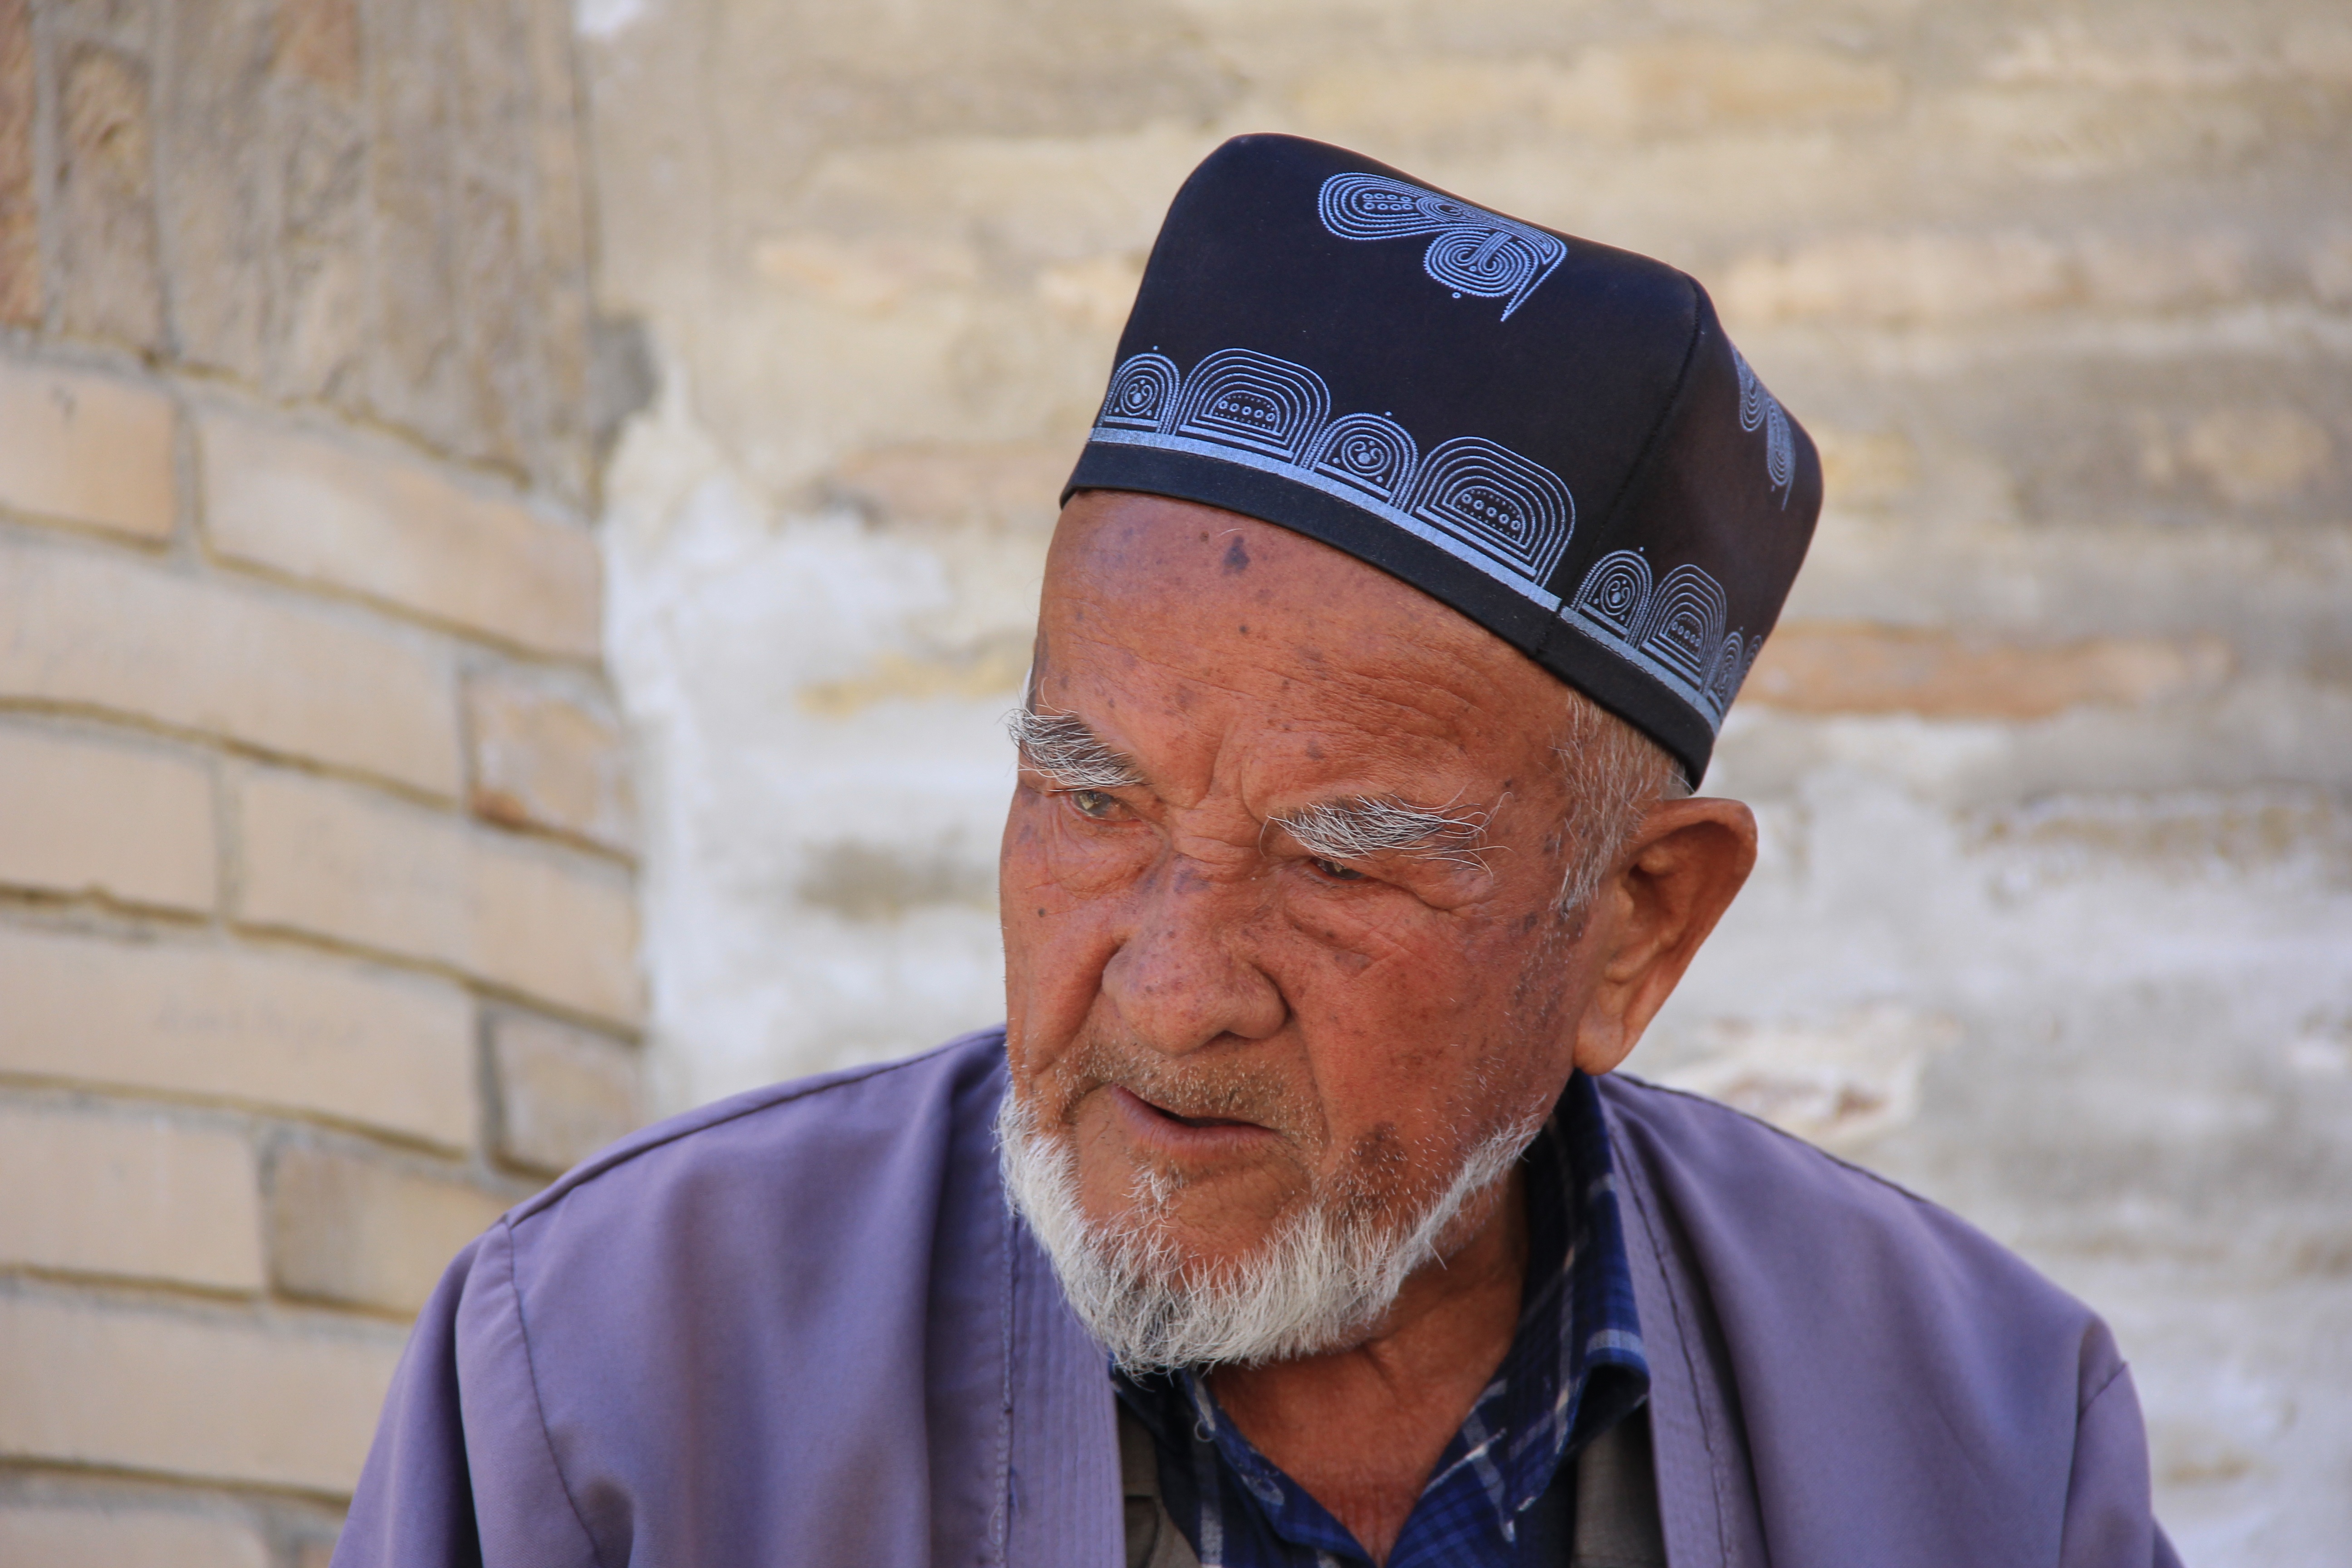
man, person, people, purple, profession, beard, senior citizen, elder, cap, bishop, tradition, elderly, uncle, muslim, is watching, clergy, men's, uzbek